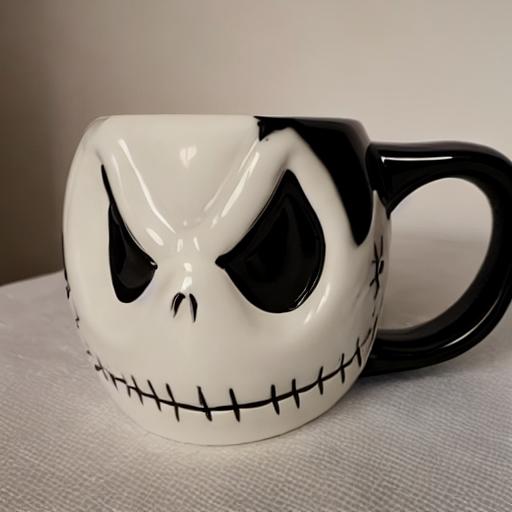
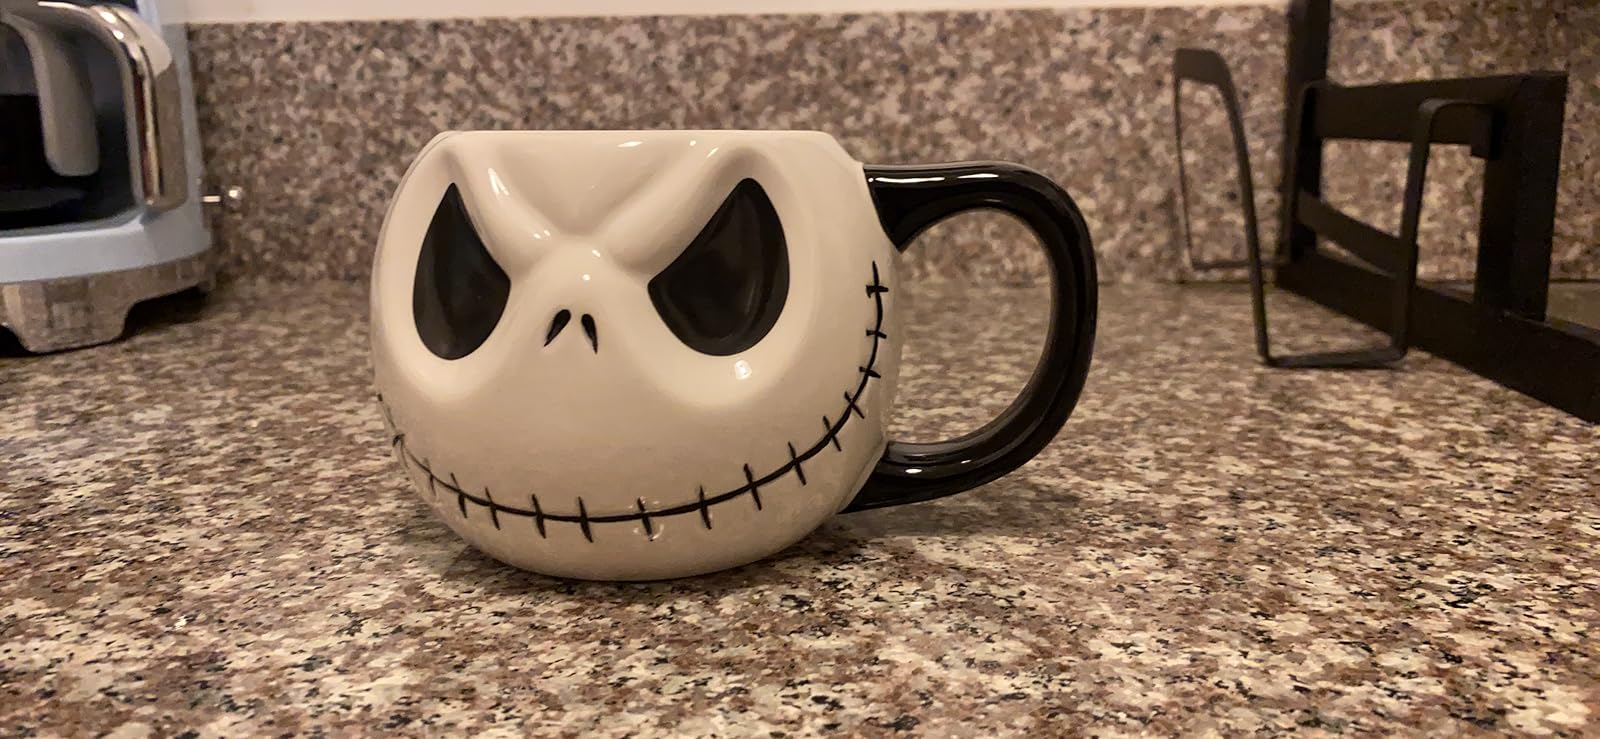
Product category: items_mug
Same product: no